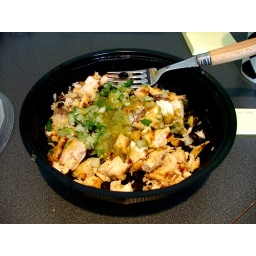
Burrito in a bowl from baja fresh. Chicken, pico, black beans and rice--maybe a few other things tossed in. Mmm...